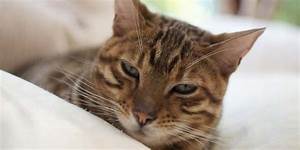
Label: gatto